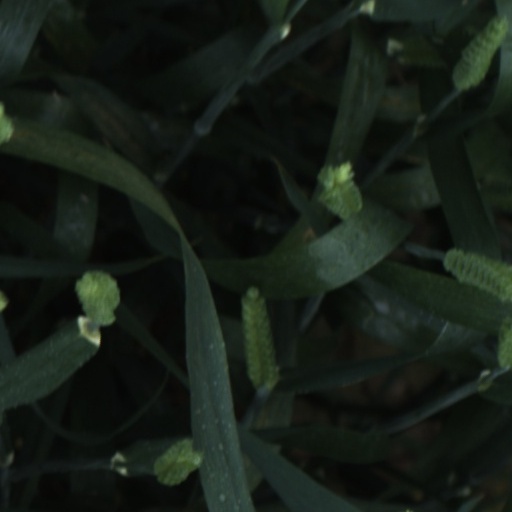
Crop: wheat